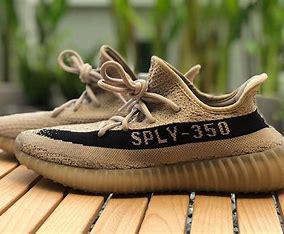
Brand: Adidas
Model: 350